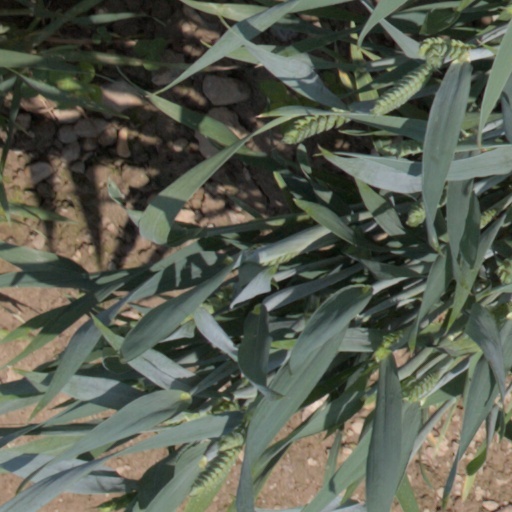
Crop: wheat